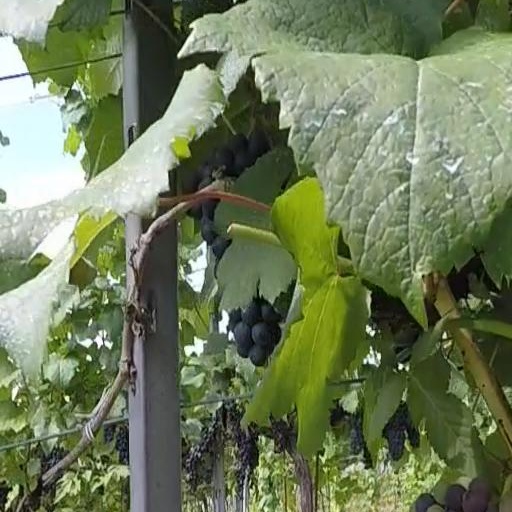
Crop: grape